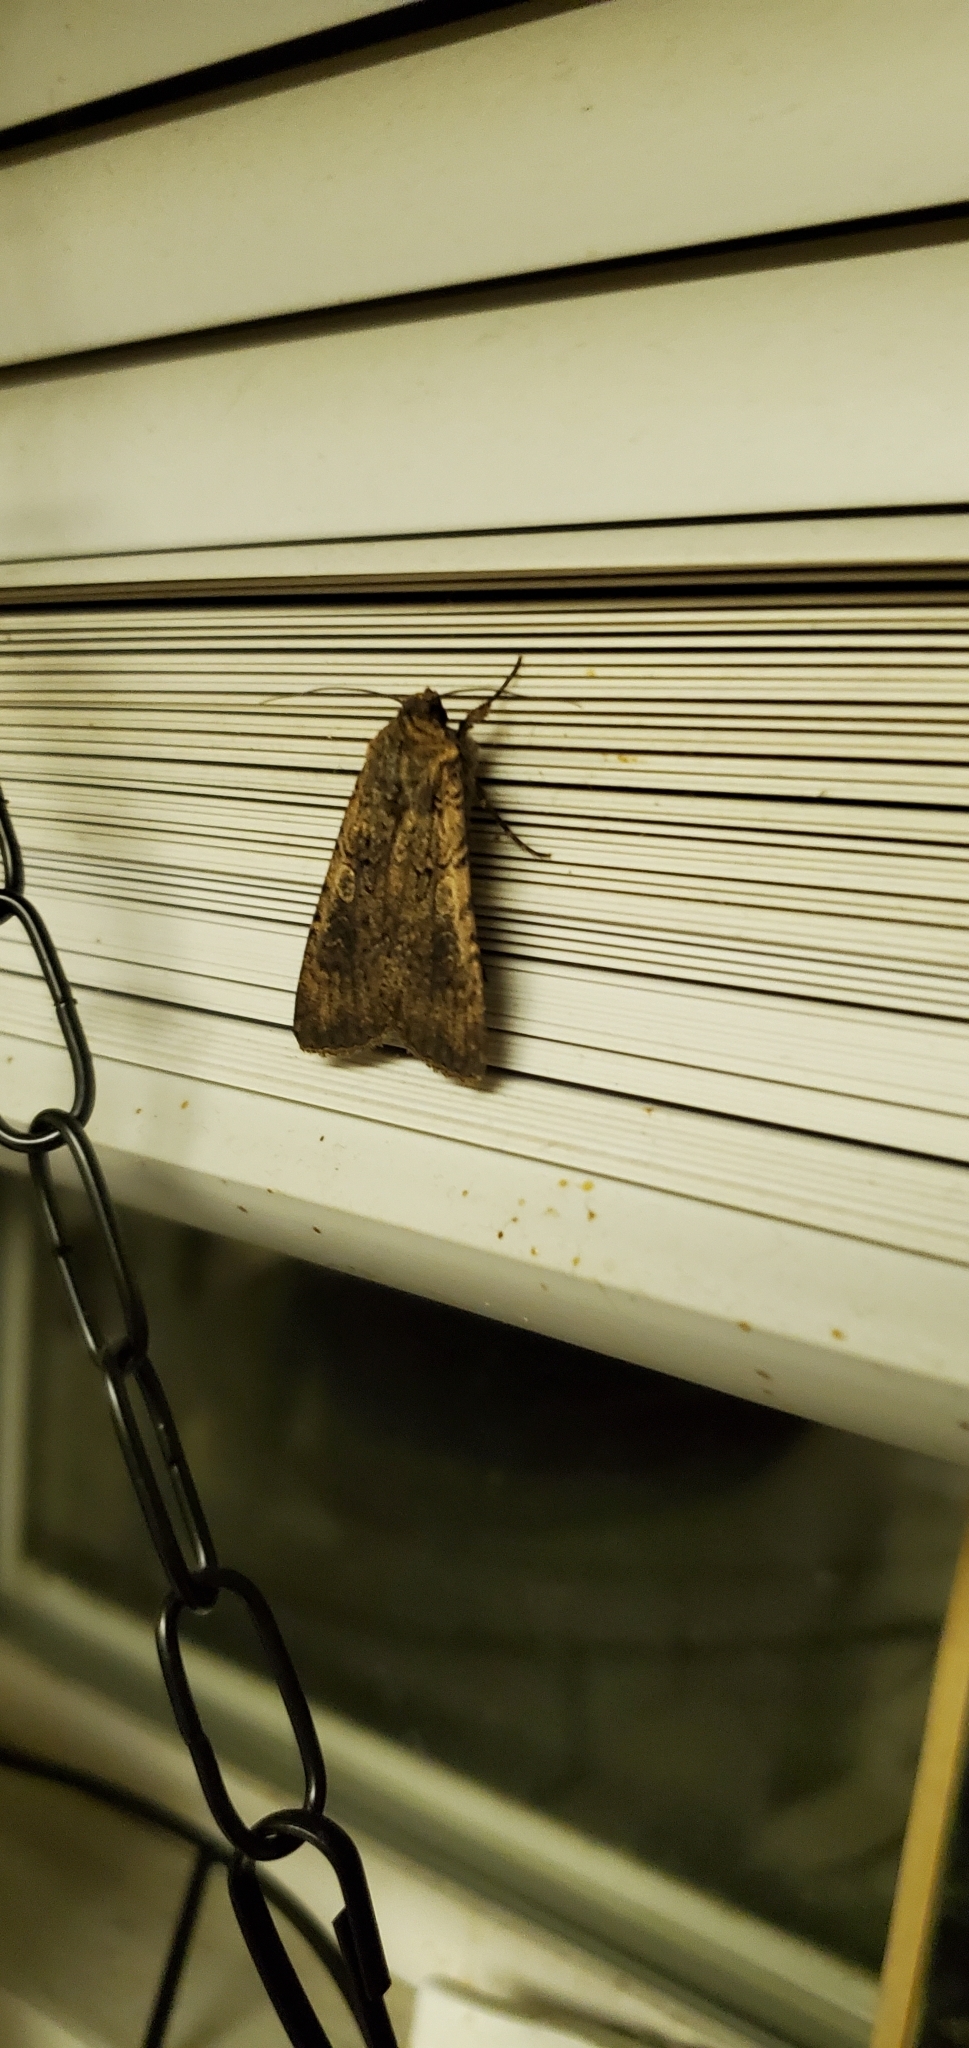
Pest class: cutworms